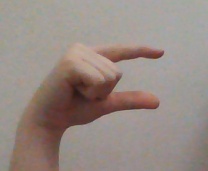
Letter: dal